Luigi Danova

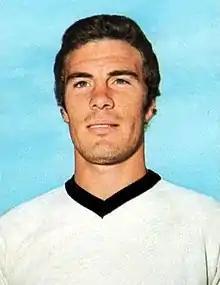
Danova with Cesena in 1975

Luigi Danova (born 5 June 1952) is an Italian footballer who played as a defender. On 22 December 1976, he represented the Italy national football team on the occasion of a friendly match against Portugal in a 2–1 away loss. He also made 246 appearances for Torino between 1976 and 1985.